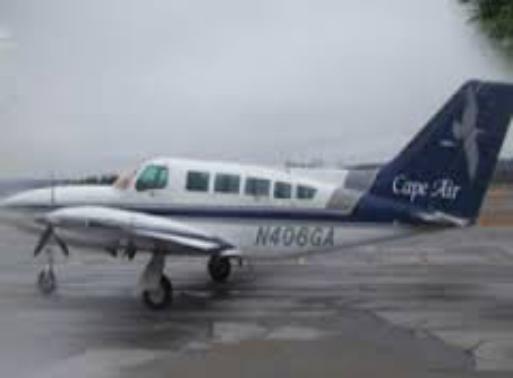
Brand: cape air
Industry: Transportation